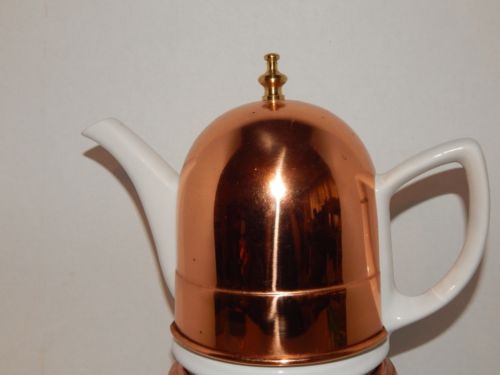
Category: kettle